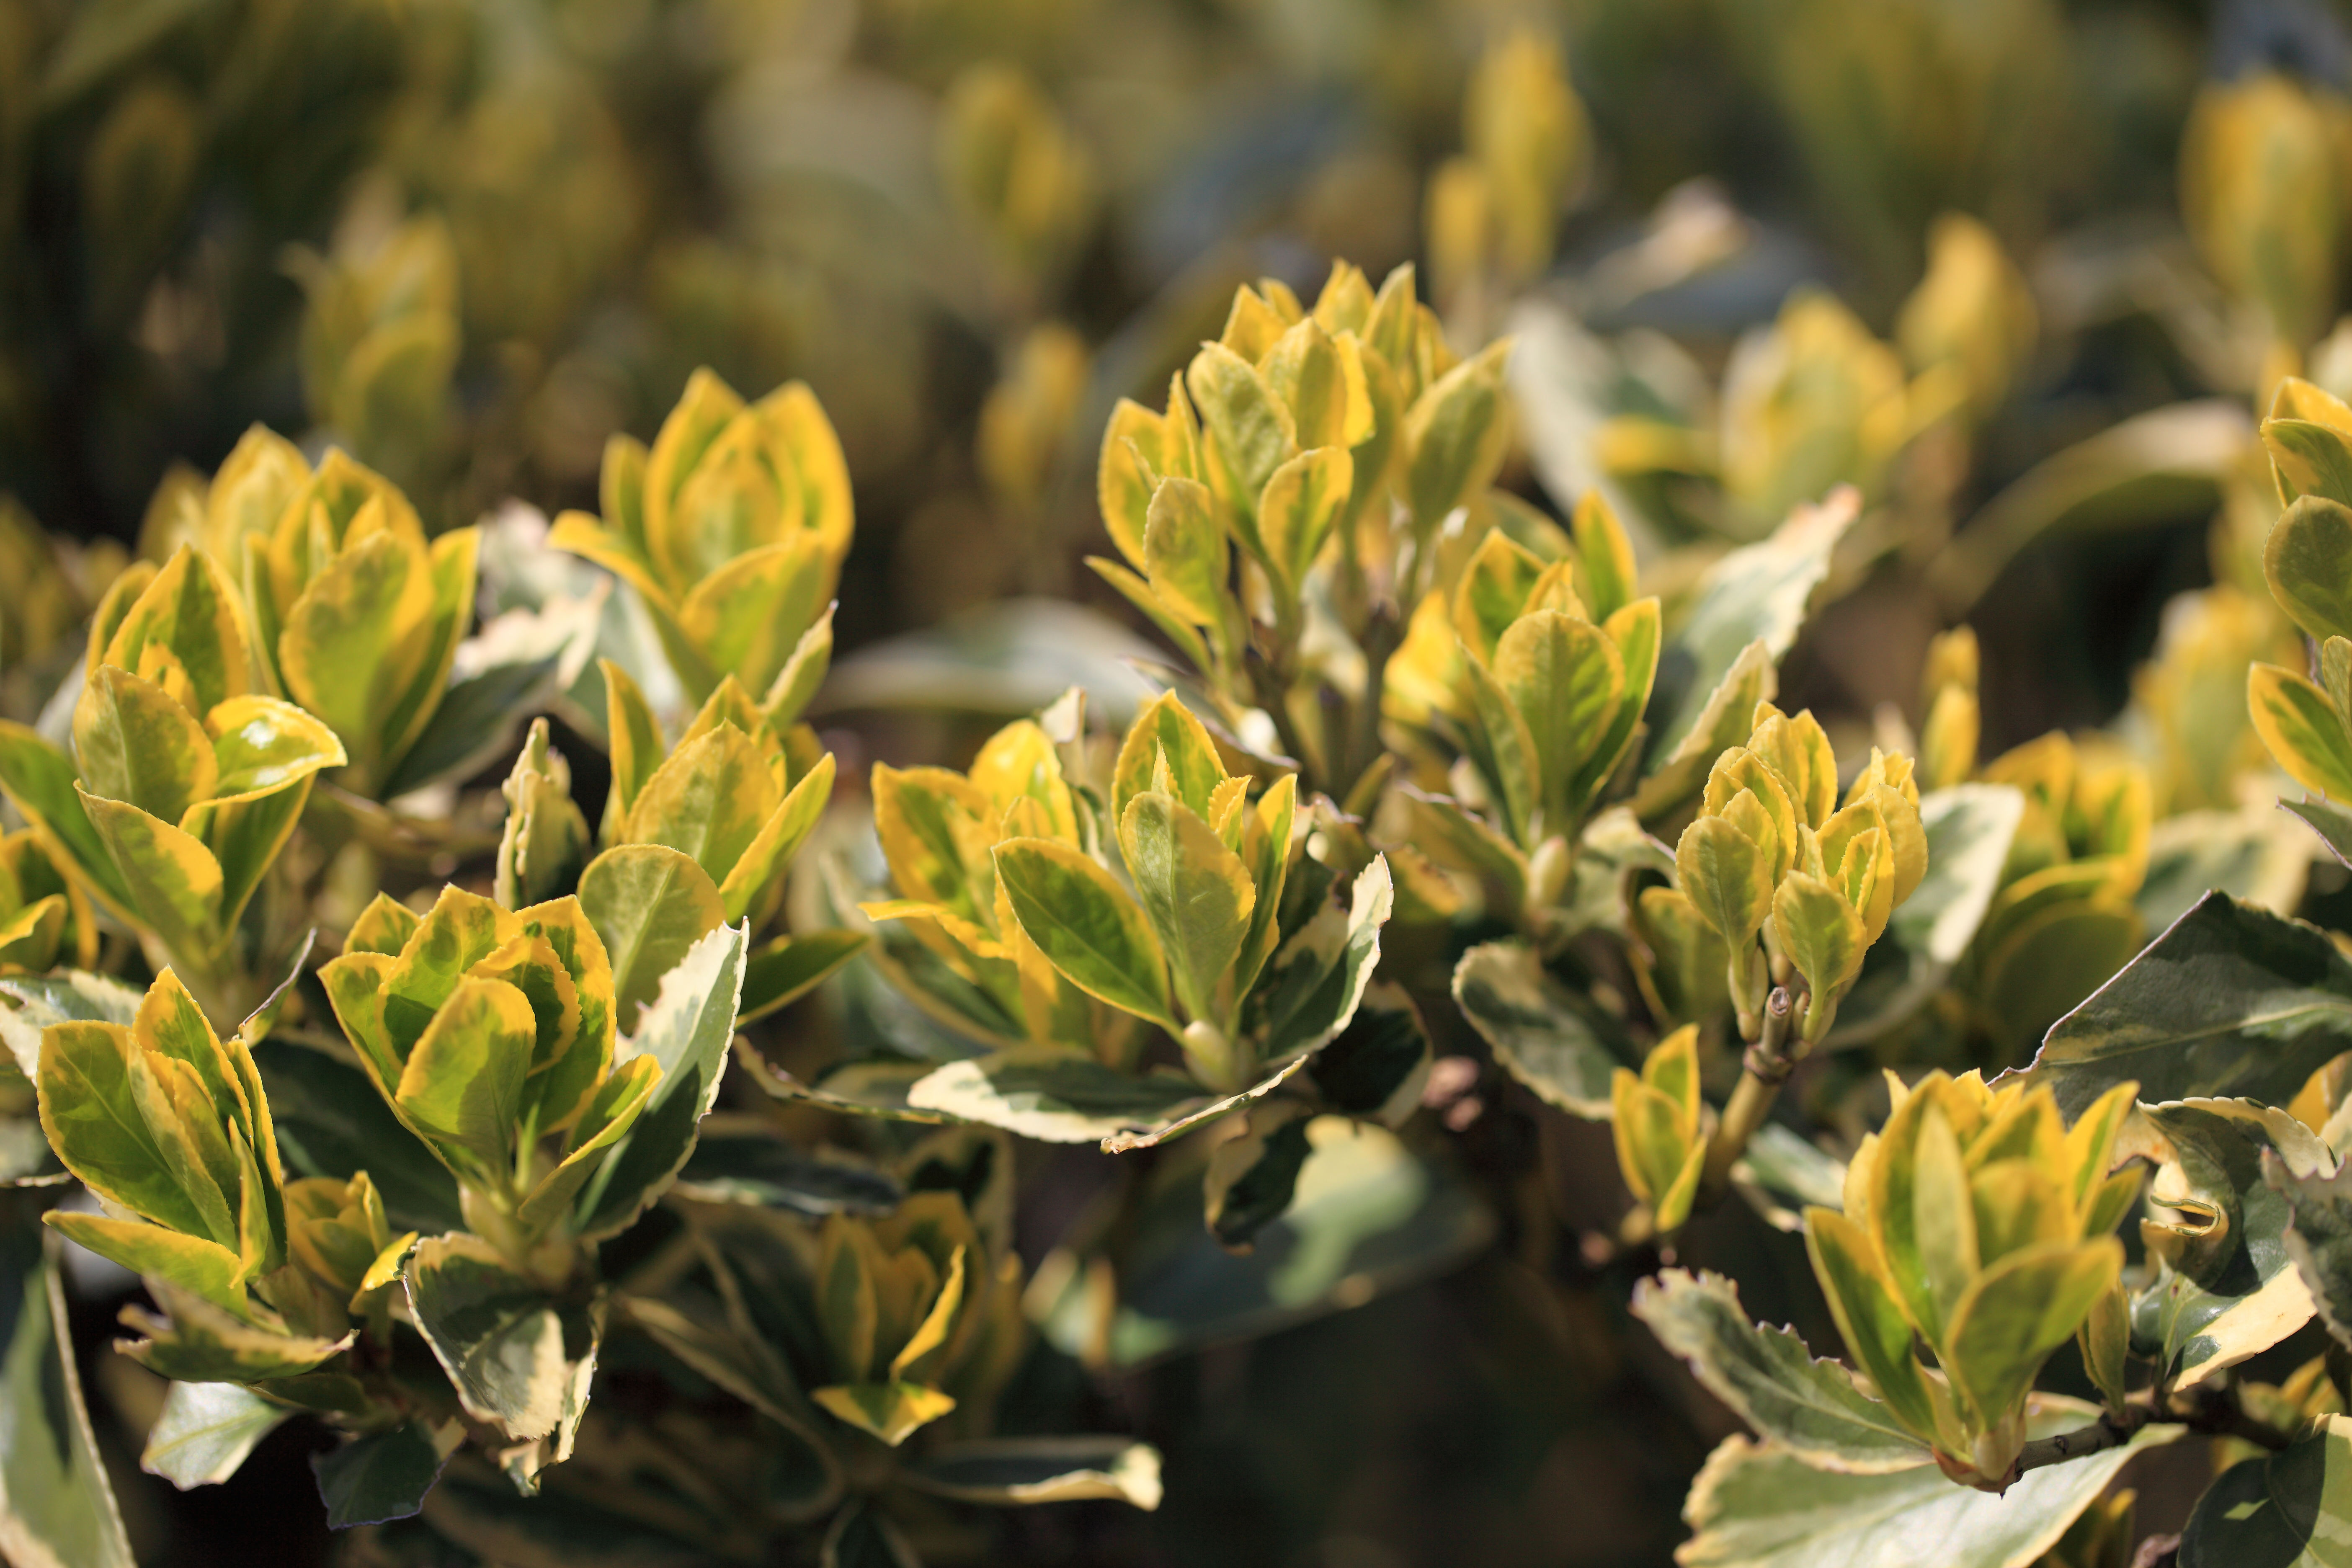
tree, blossom, plant, leaf, flower, green, high, evergreen, yellow, flora, wildflower, shrub, 5d, hires, markii, hi, res, resolution, saitama, kawaguchi, flowering plant, subshrub, woody plant, land plant